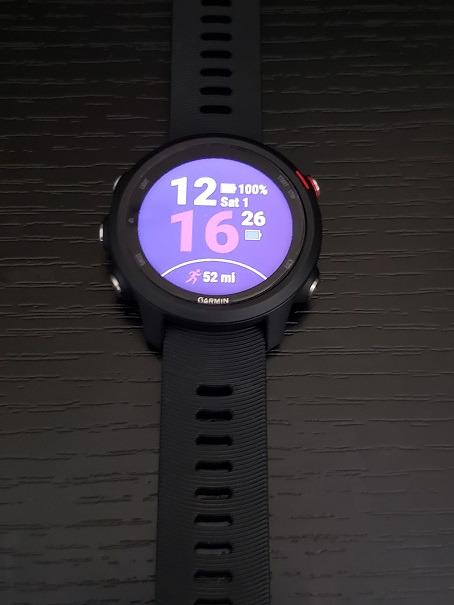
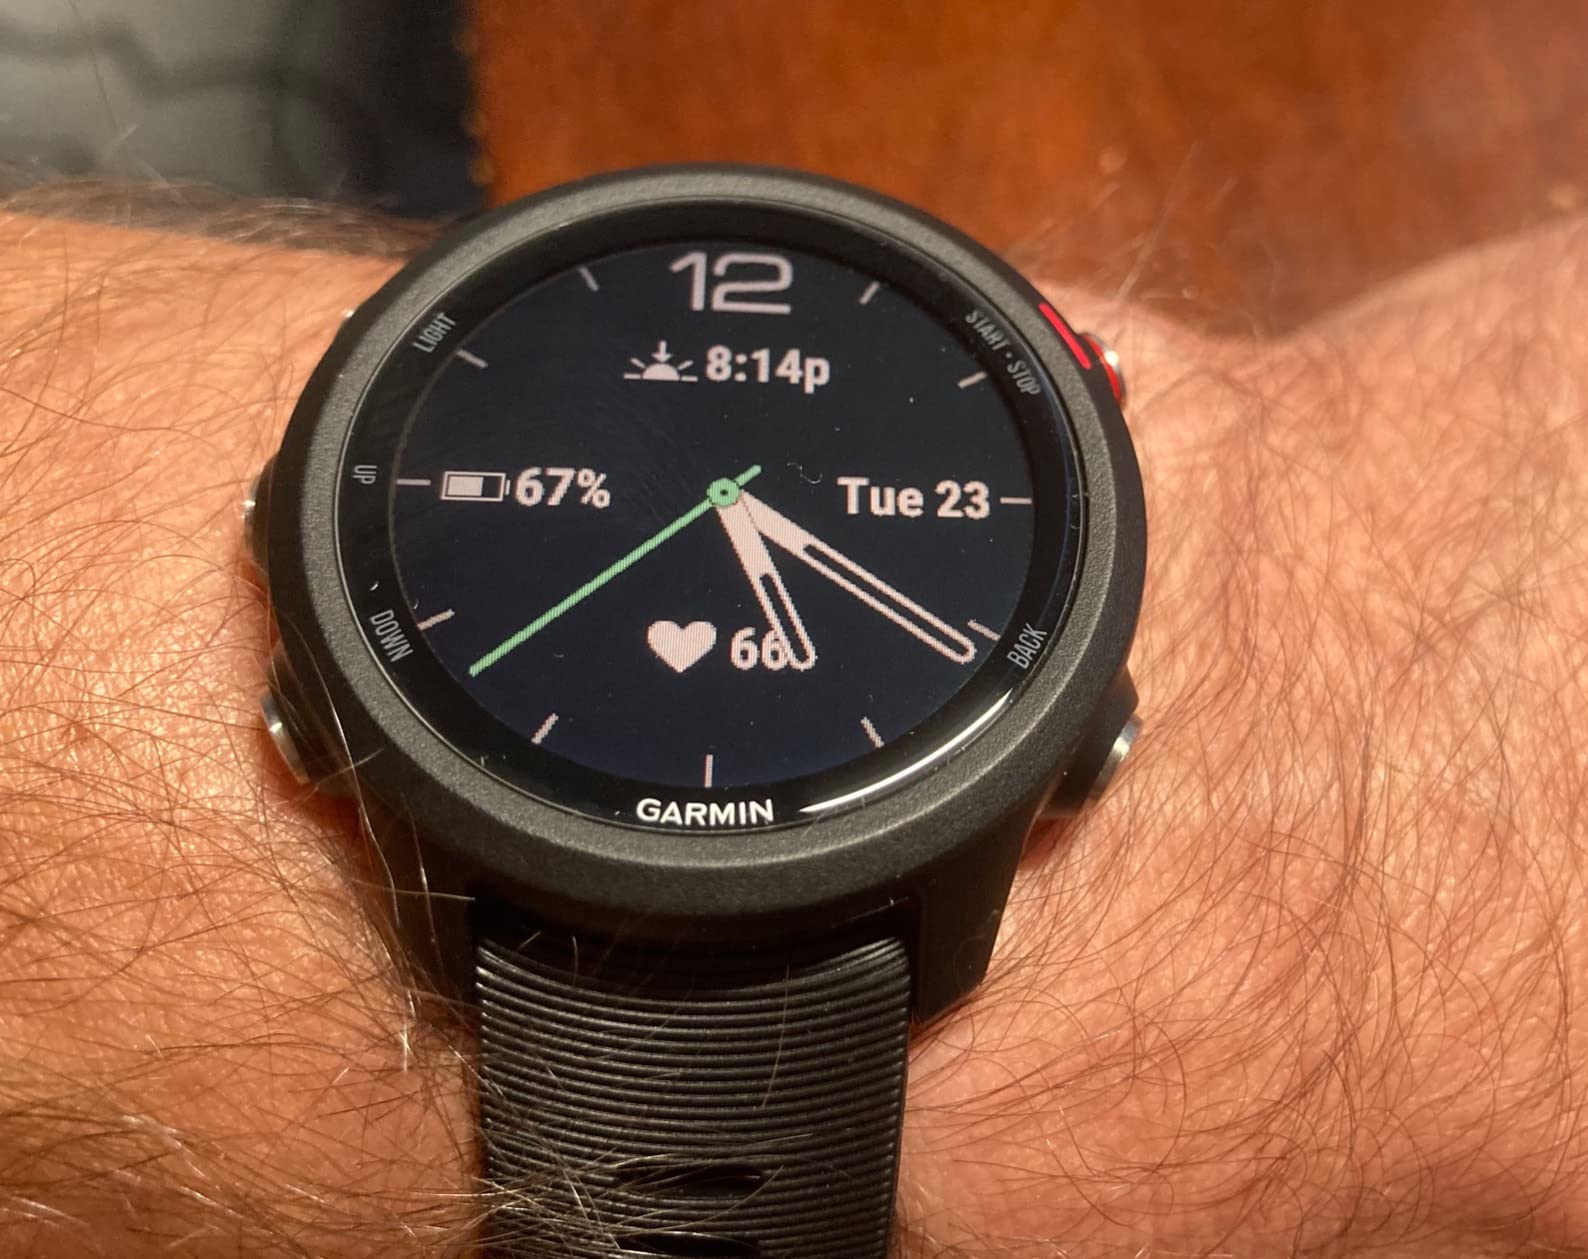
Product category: smartwatch
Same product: yes